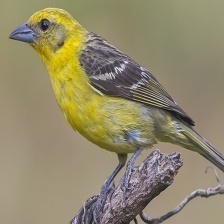
Species: FLAME TANAGER
Scientific name: PIRANGA BIDENTATA